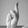
ASL letter: R